Mackenzie River expedition

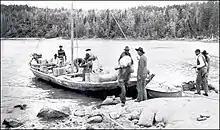
A York boat similar to the vessels used during the expedition

In spite of the poor outcome of his previous expedition, Franklin had learned several key lessons that would lead to the future success of the Mackenzie River expedition. In Franklin's mind, the weak point of the Coppermine expedition was its dependency on outside help. His preparations were not completed sufficiently in advance, and he relied far too much on fur traders, voyageurs, and First Nations, all of whom were far less forthcoming than anticipated. Applying this knowledge to his new expedition, Franklin sought to place greater trust in British naval personnel and, most critically, to bring sufficient supplies for the duration of the journey. The recent union of the North West Company and the Hudson's Bay Company, and resulting cessation of the companies' near-constant state of conflict also meant that any anticipated assistance would be much more likely to materialize.